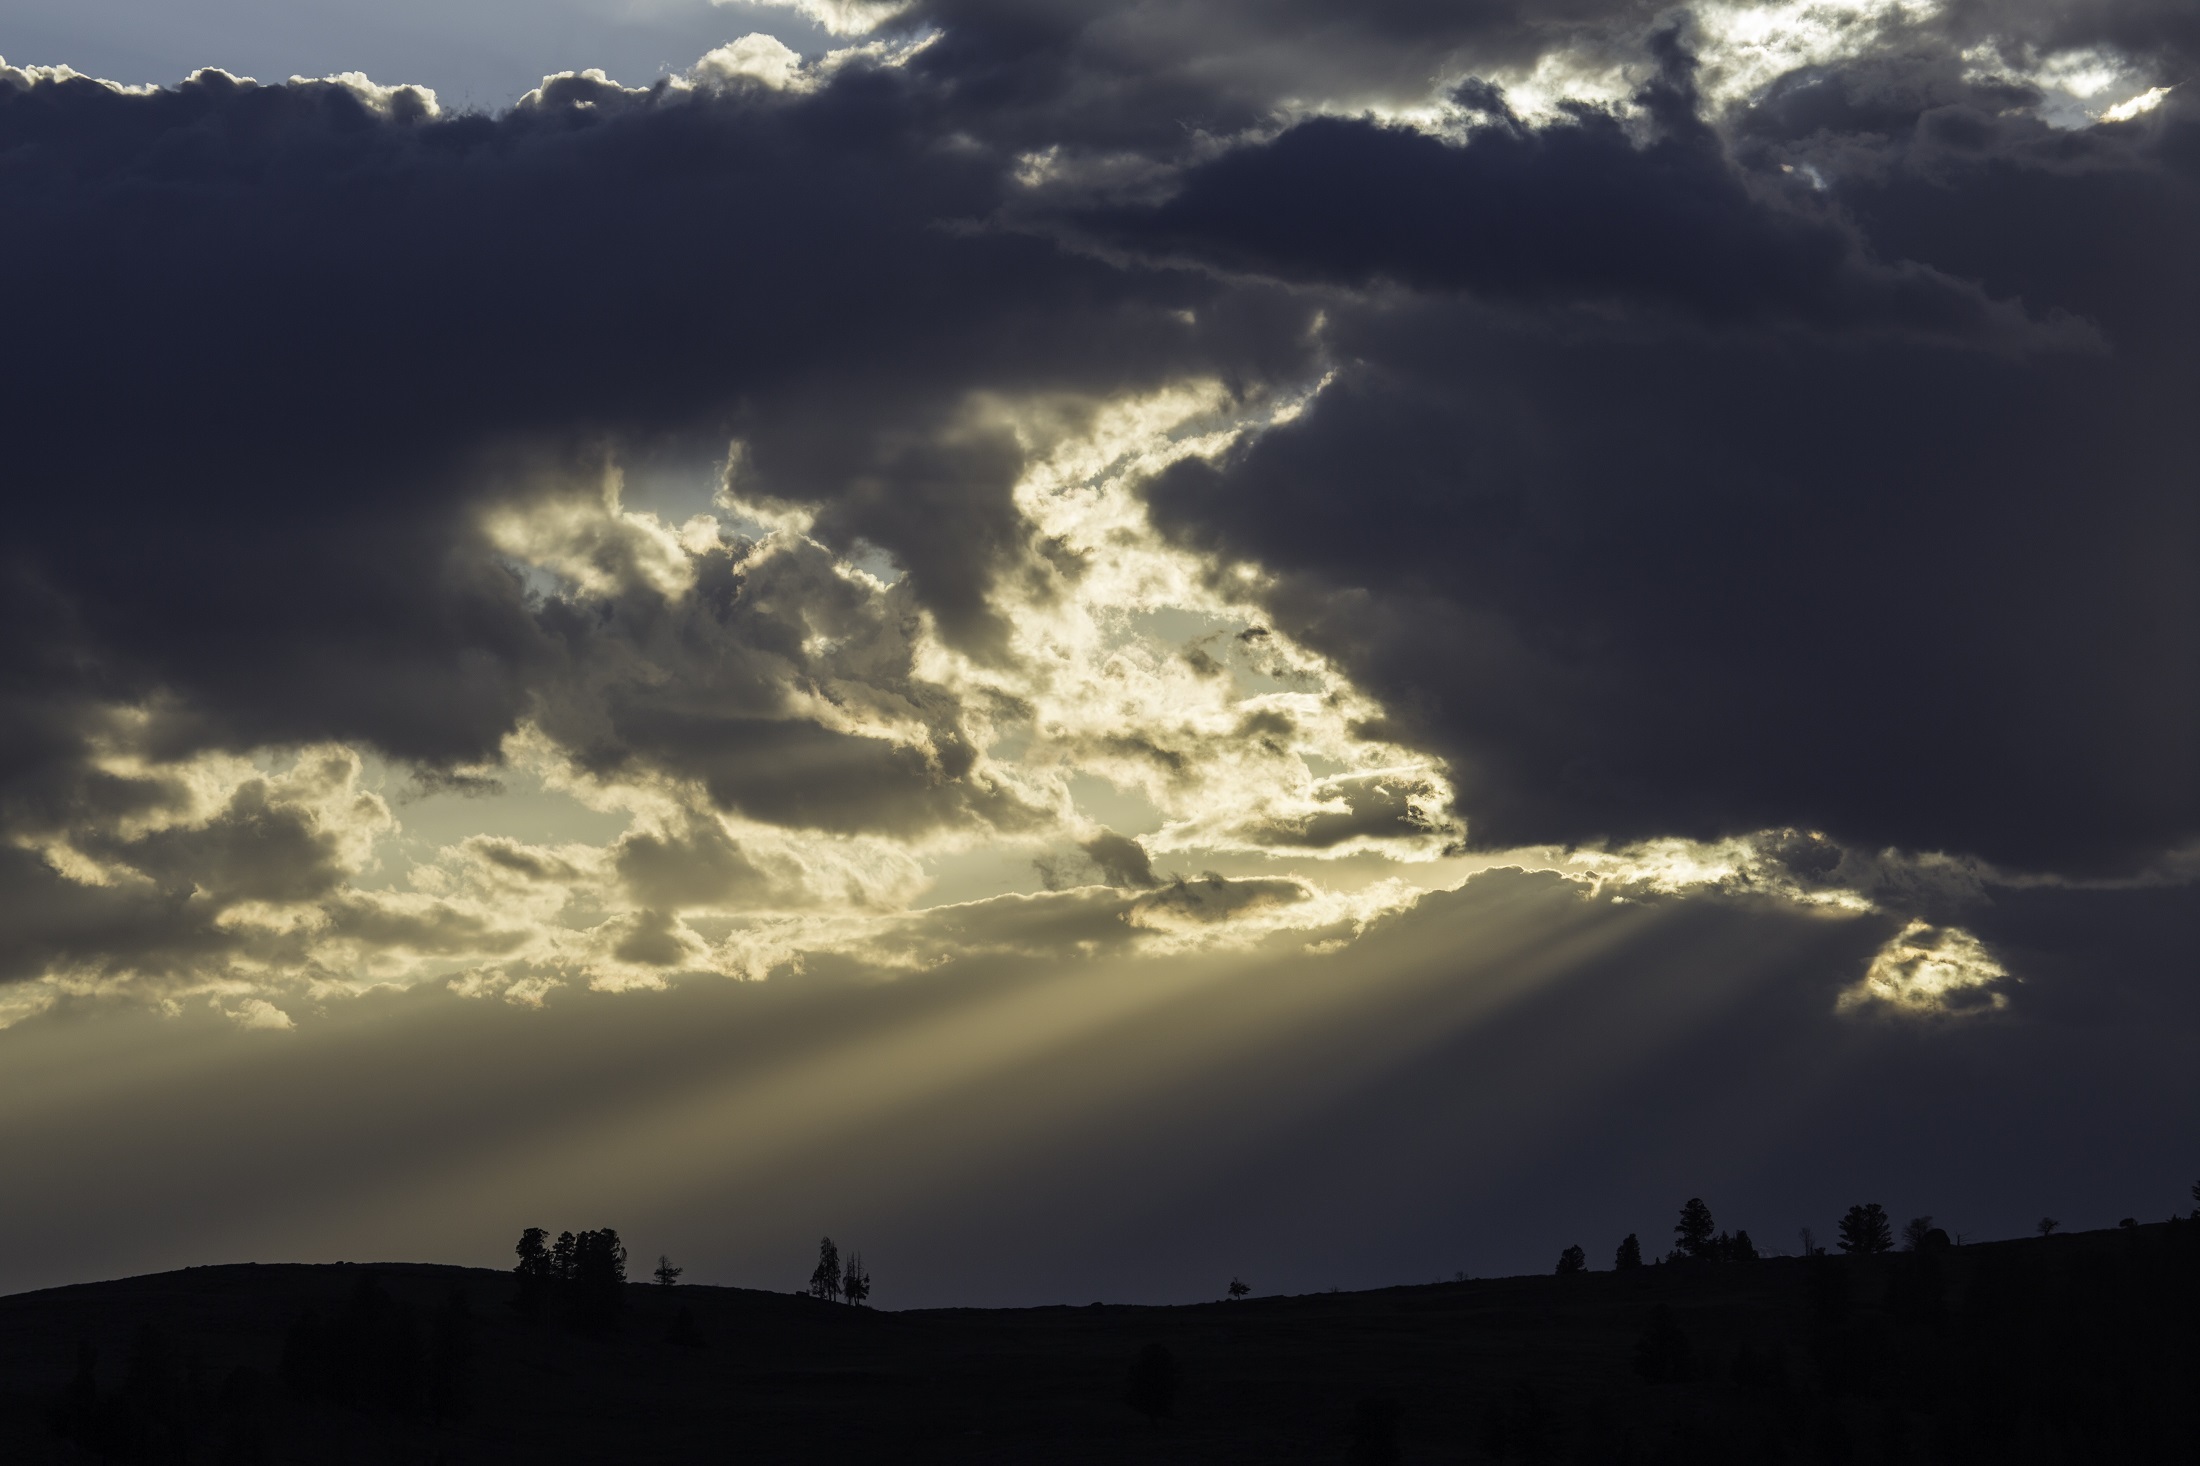
landscape, nature, horizon, mountain, cloud, sky, sun, sunset, sunlight, morning, dawn, atmosphere, dusk, evening, twilight, scenic, weather, usa, cumulus, darkness, outdoors, clouds, silhouettes, wyoming, afterglow, yellowstone national park, crepuscular rays, lamar valley, meteorological phenomenon